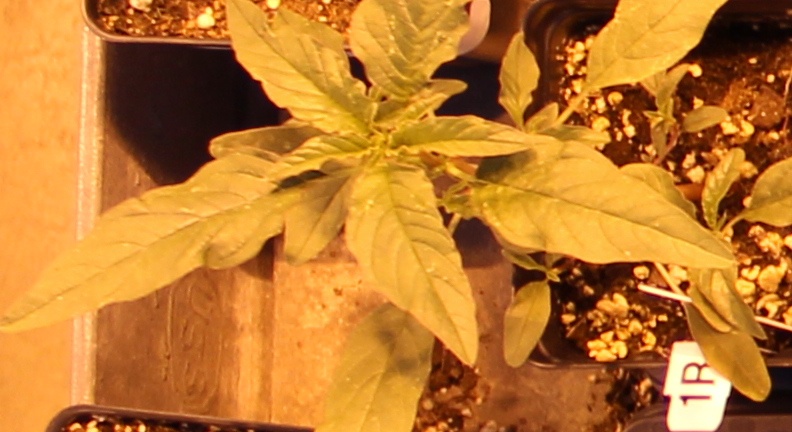
Label: Waterhemp